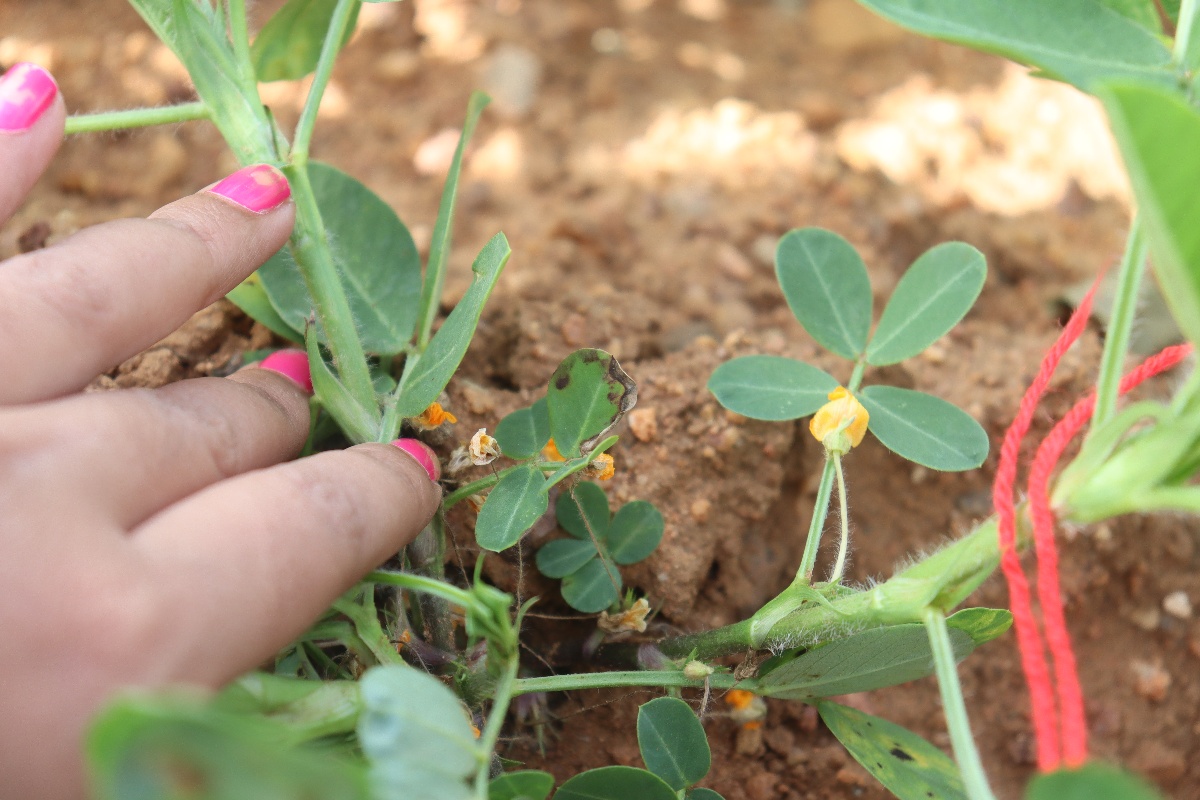
Label: early_leaf_spot